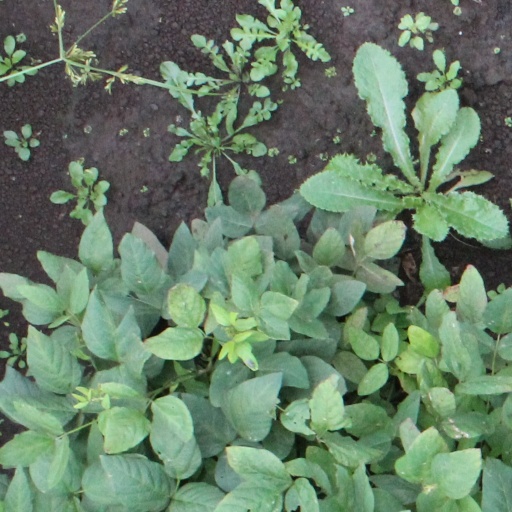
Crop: soybean